RavenCon

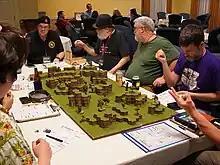
Gaming at RavenCon 16

As of 2024 RavenCon has over 12 different tracks of programming featuring author book readings, animation, art/artists, costuming, current events, science/technology, writing, gaming and literature among them.